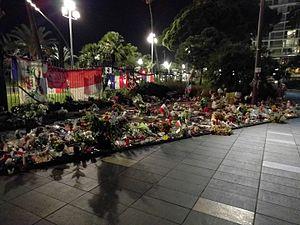
Mémorial du 14 juillet 2016 à Nice.